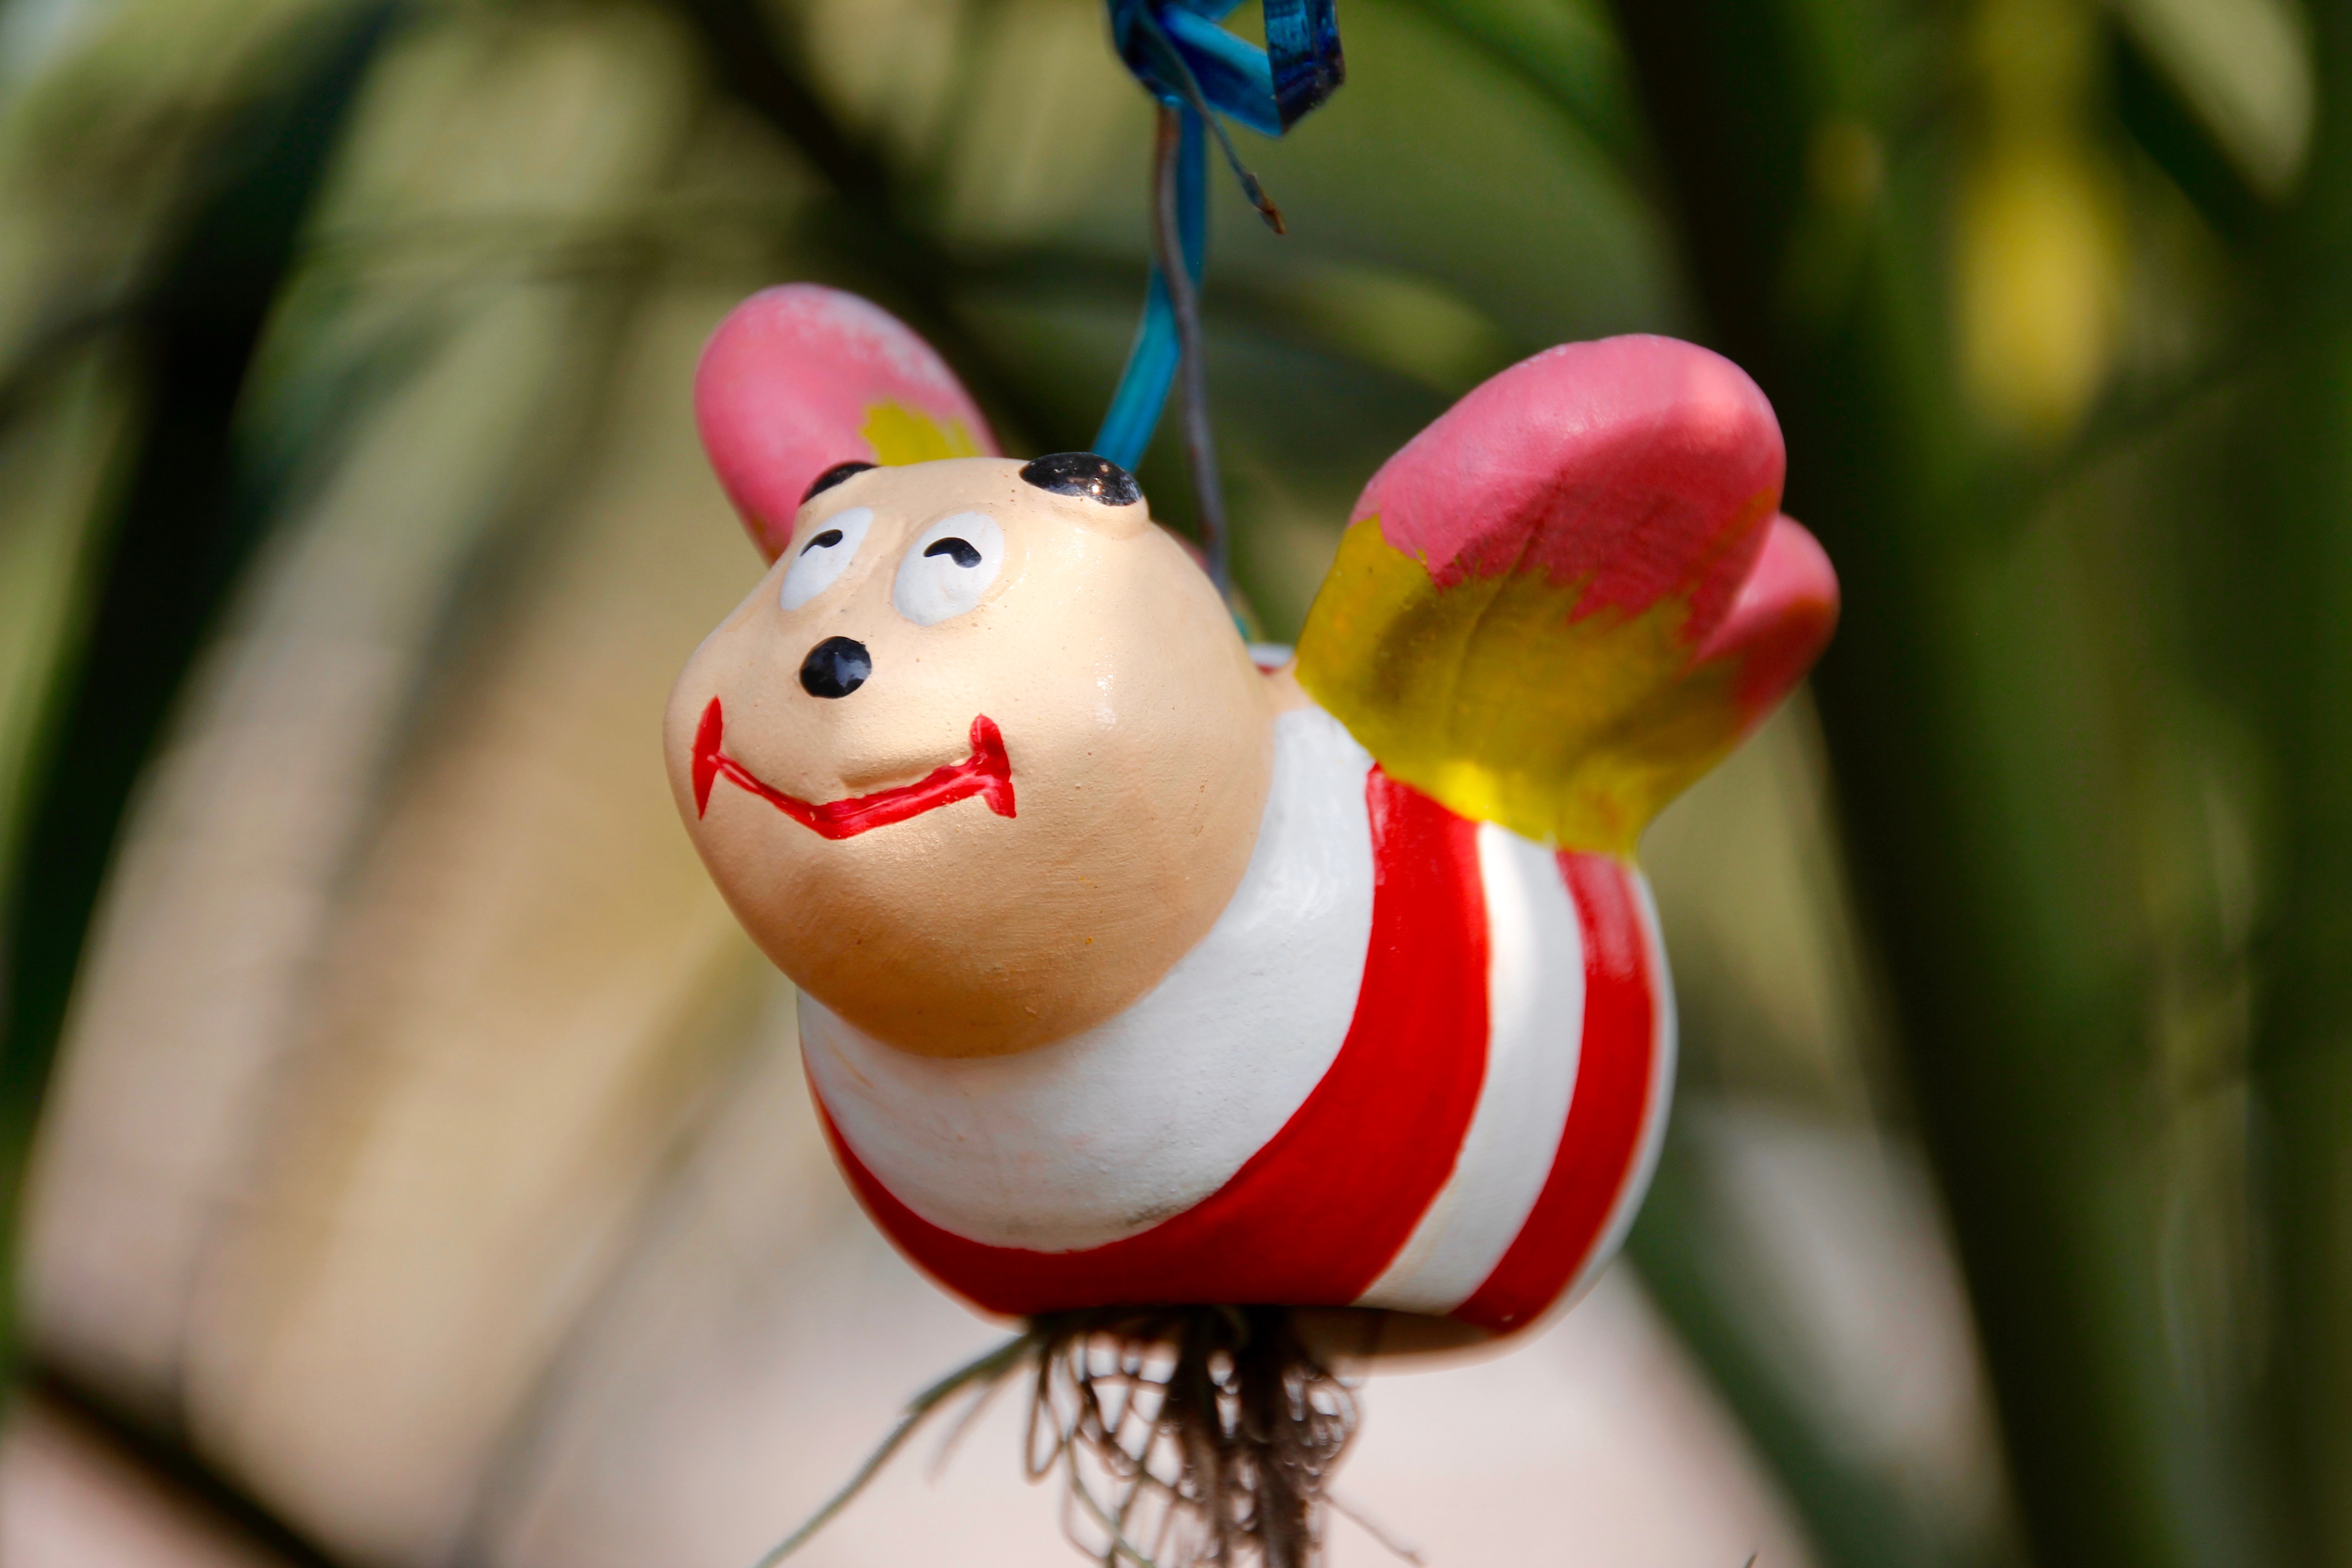
play, flower, cute, food, red, ceramic, yellow, christmas, close, toy, children, figure, bee, toys, funny, sweetness, macro photography